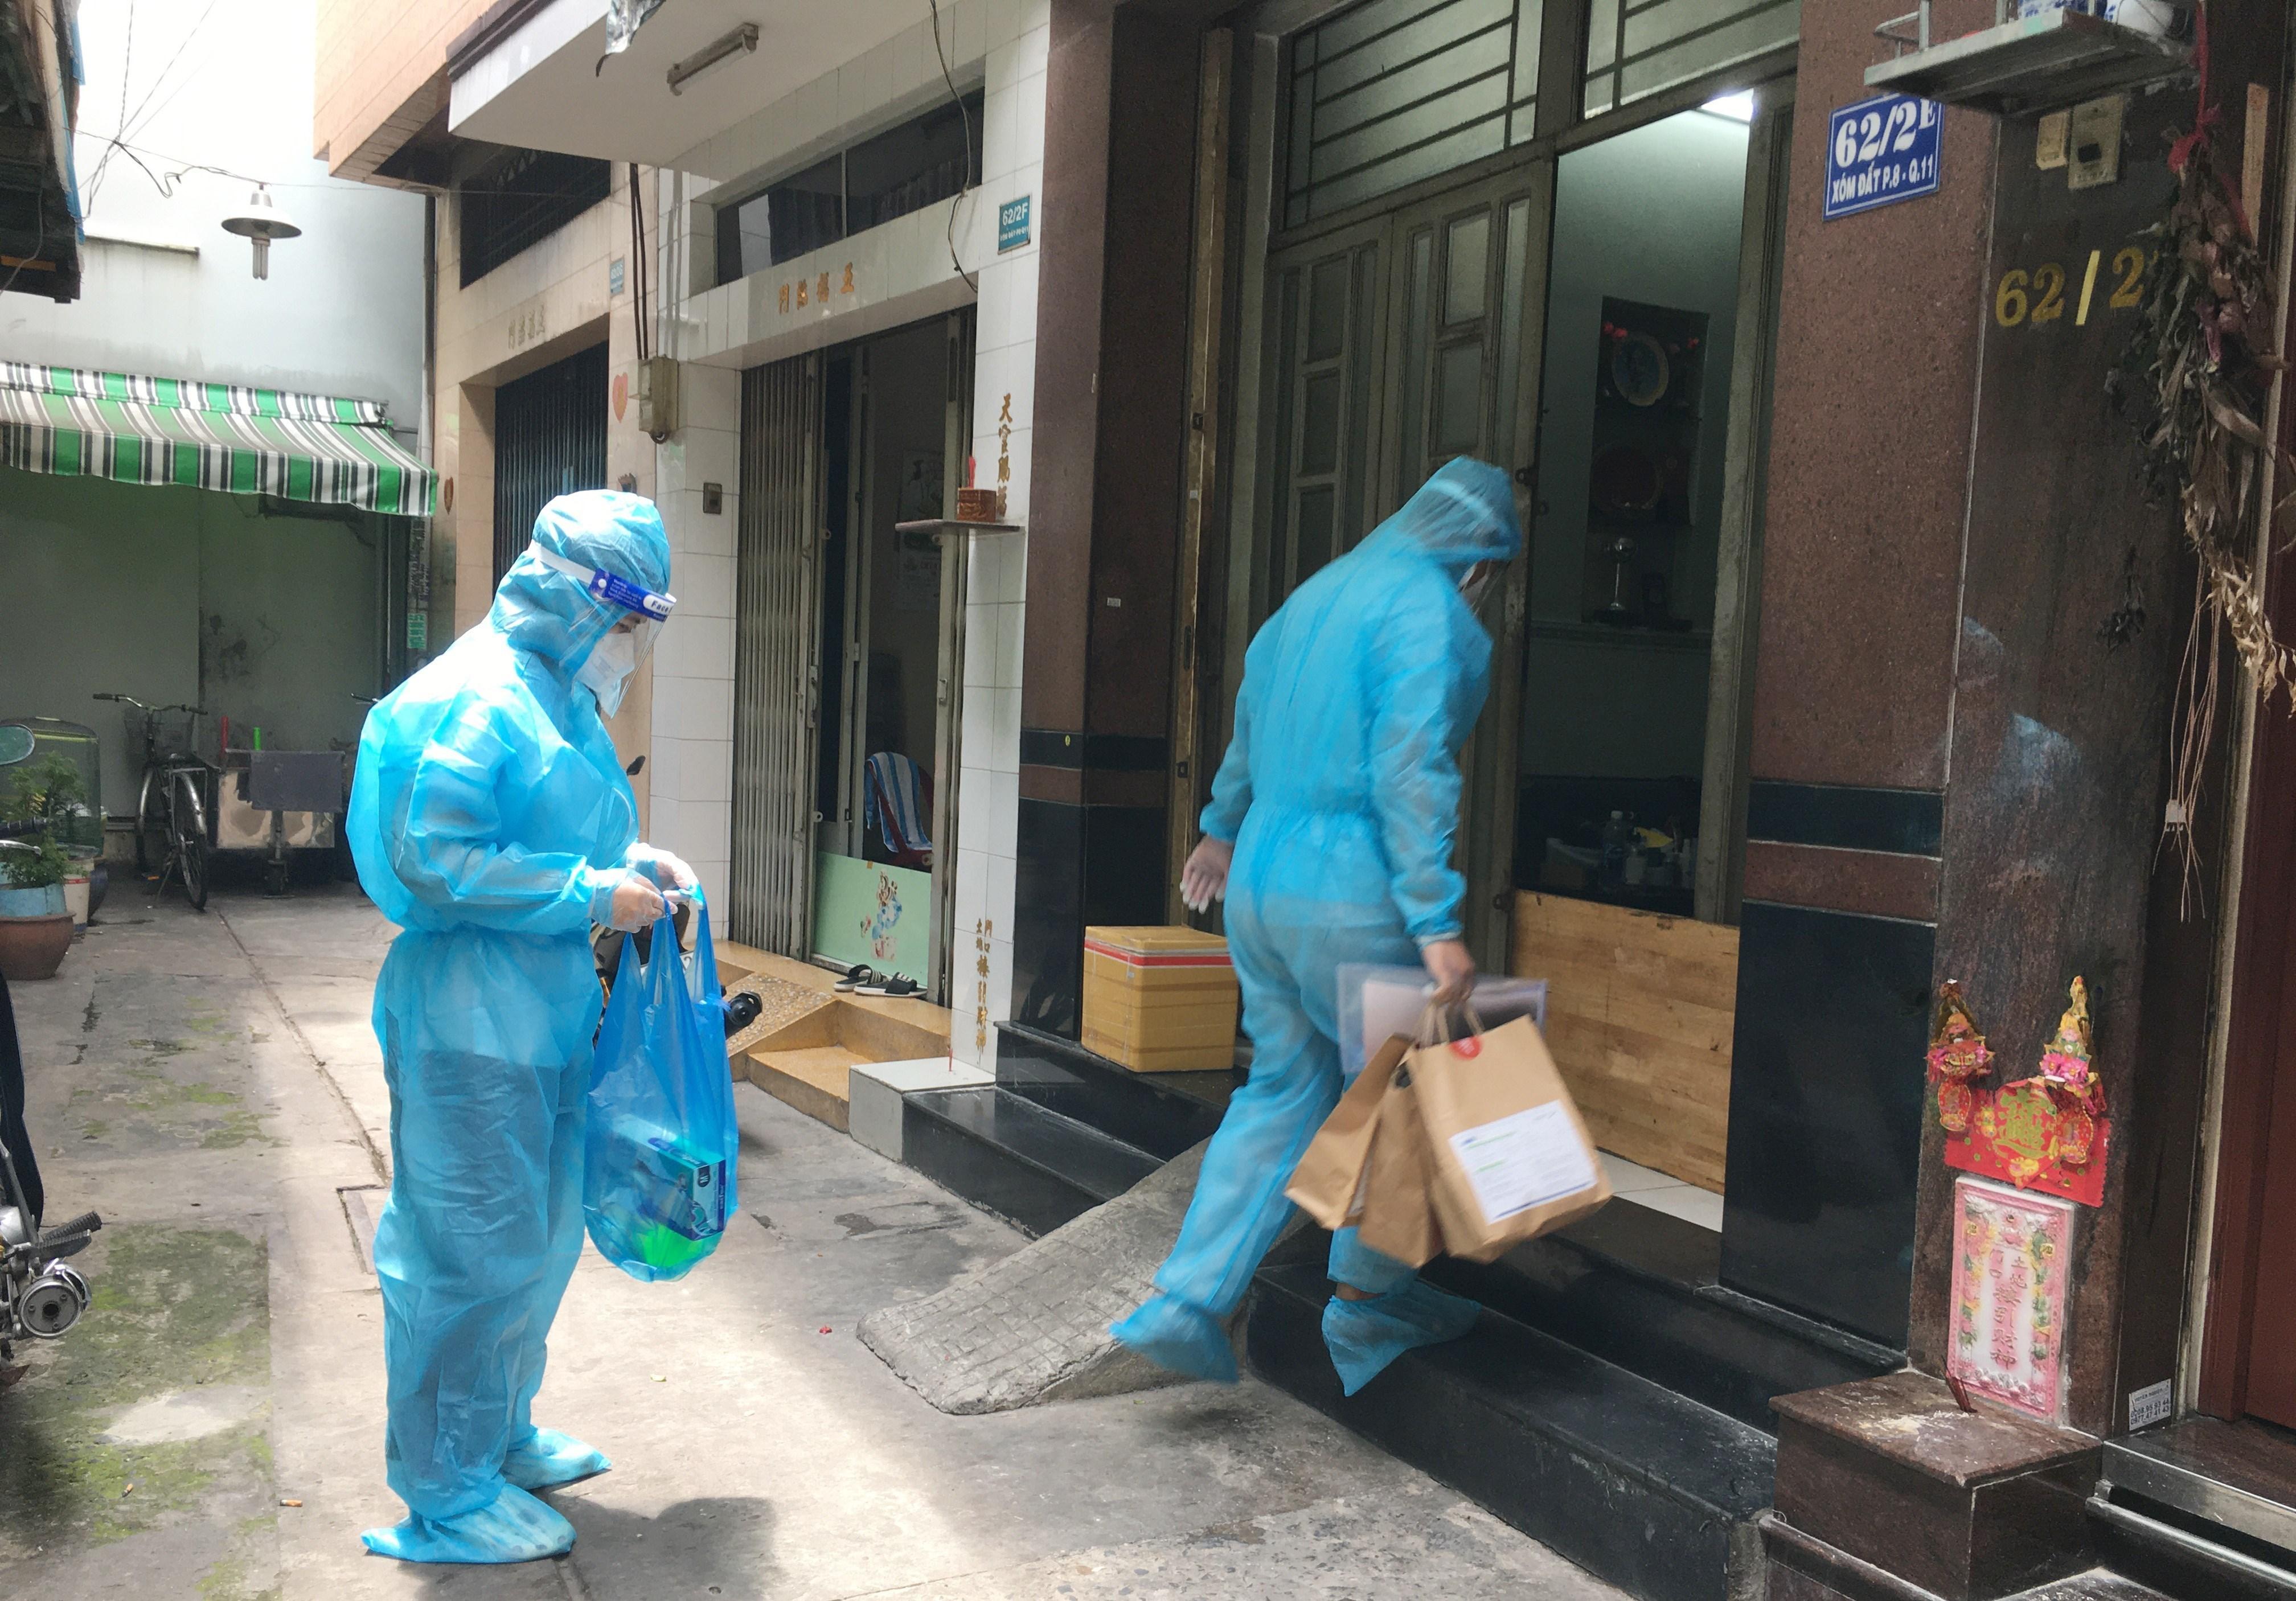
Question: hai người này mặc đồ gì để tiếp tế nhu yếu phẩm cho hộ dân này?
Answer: họ mặc đồ bảo hộ y tế